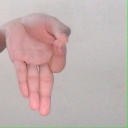
अक्षर: ज्ञ